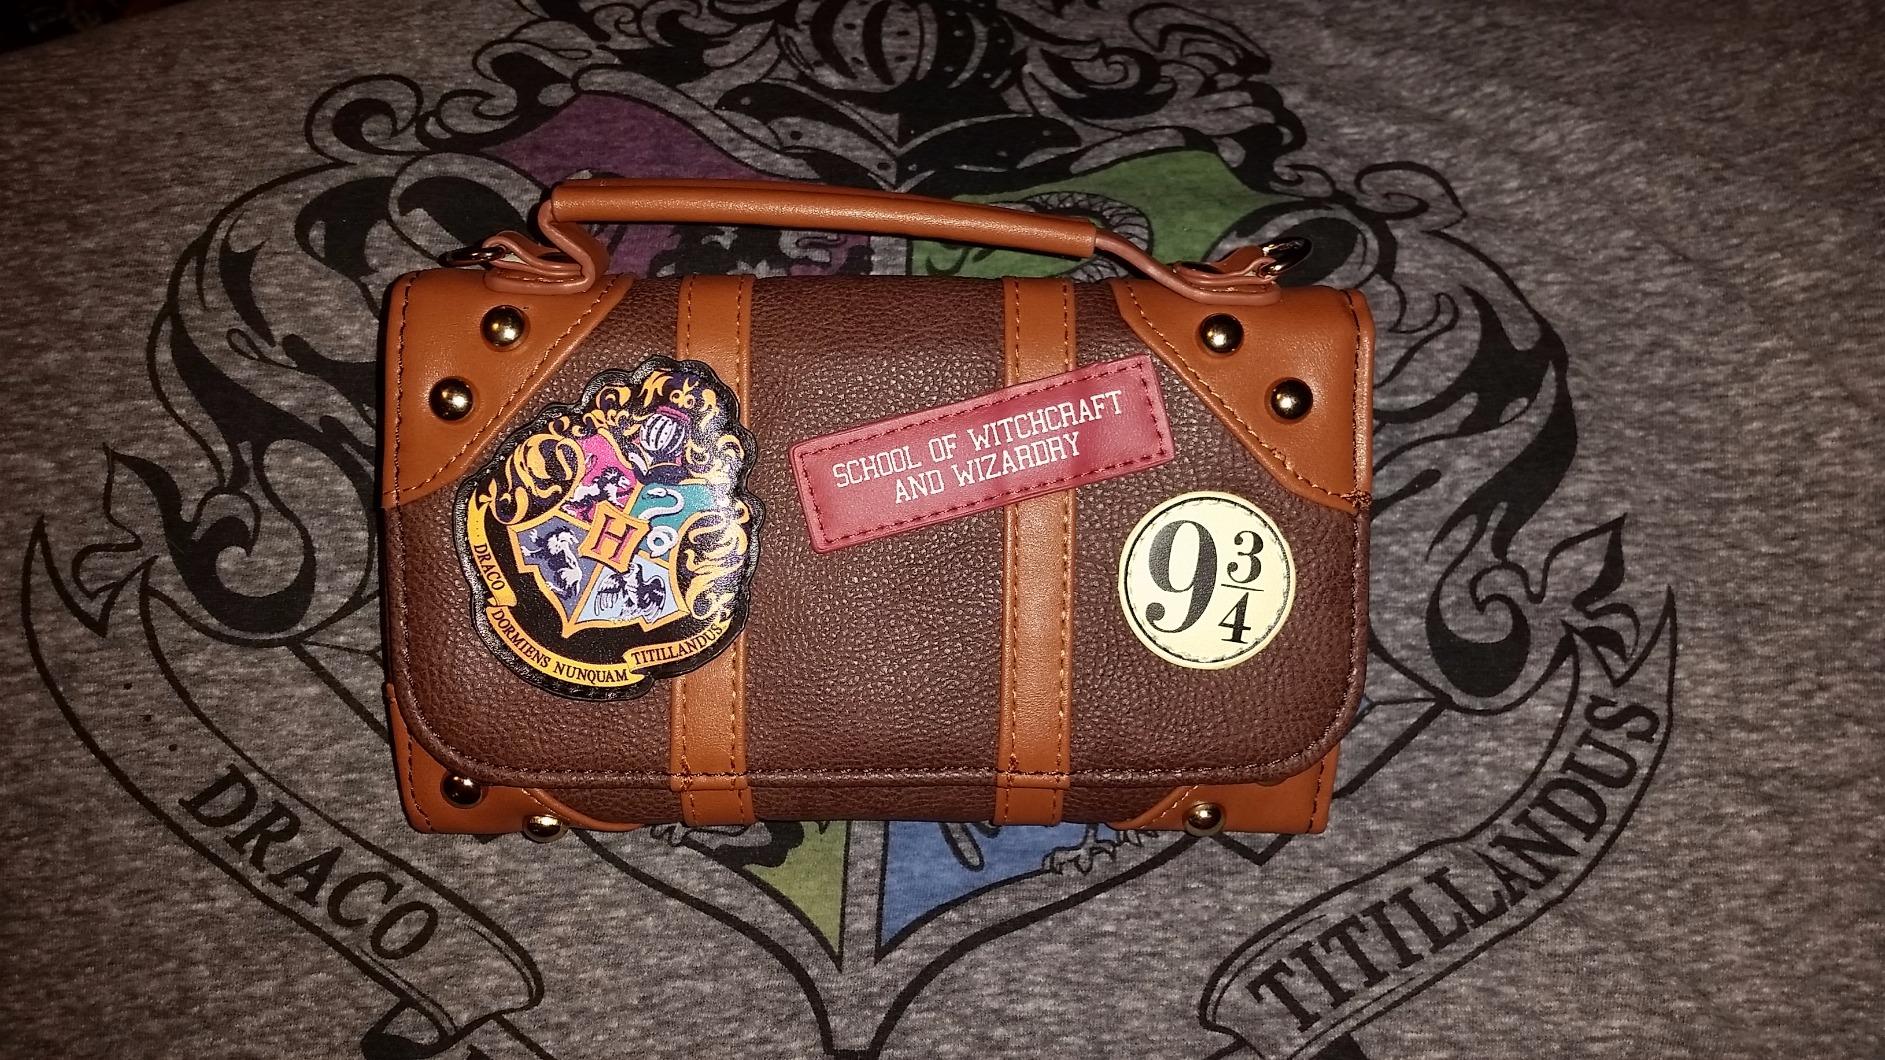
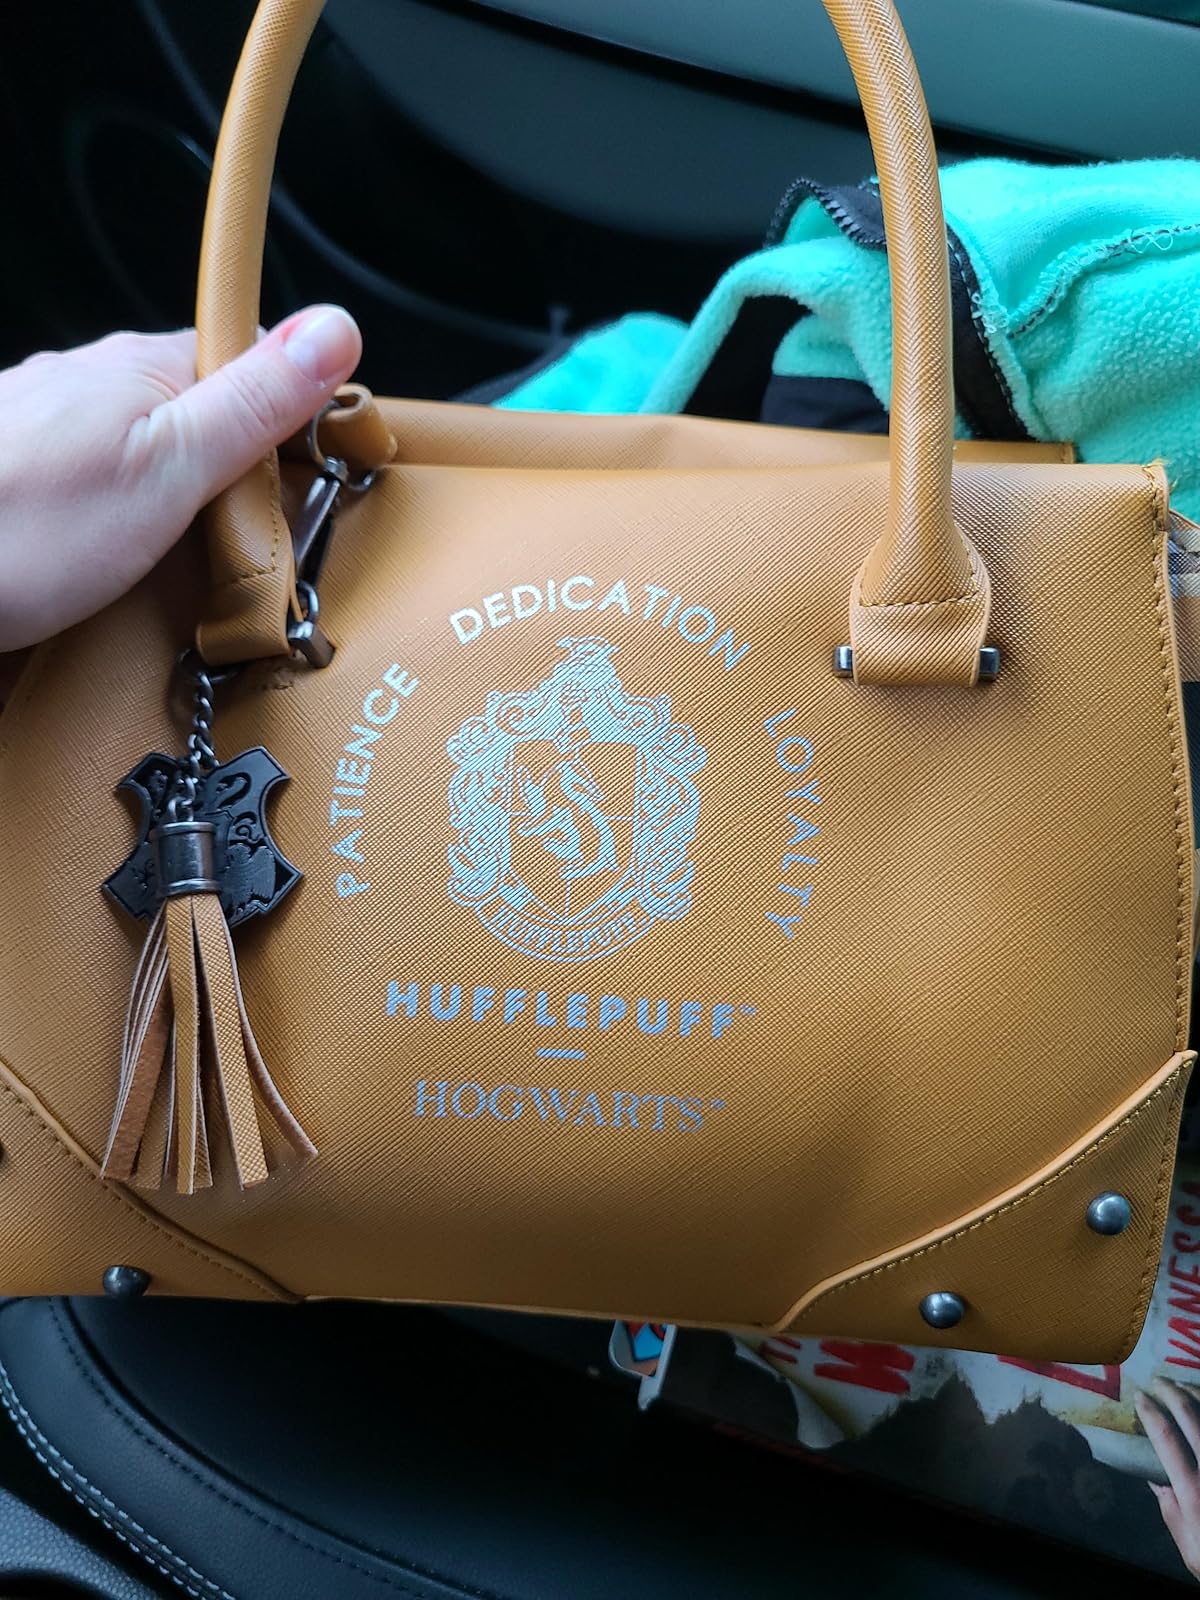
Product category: accessories_handbag
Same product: no